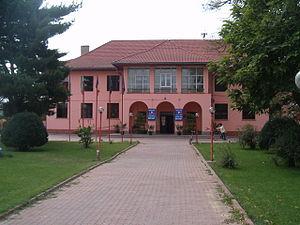
Bechet est une ville de județ de Dolj en Olténie.